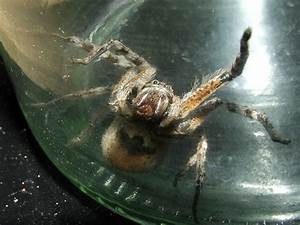
Label: spider